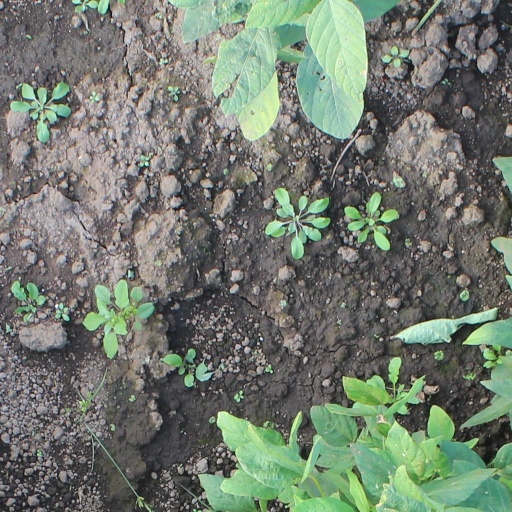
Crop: soybean